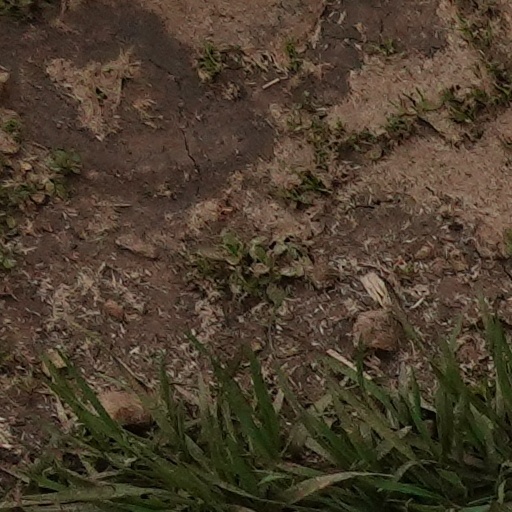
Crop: wheat